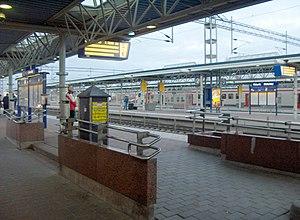
Vantaa est l'une des villes constituant l'agglomération d'Helsinki en Finlande, formant avec Espoo et Kauniainen, le Grand Helsinki. La commune borde la capitale finlandaise au nord.